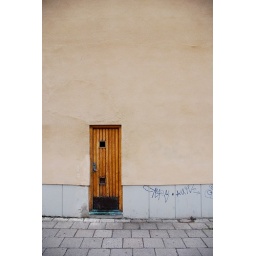
Small door in the wall